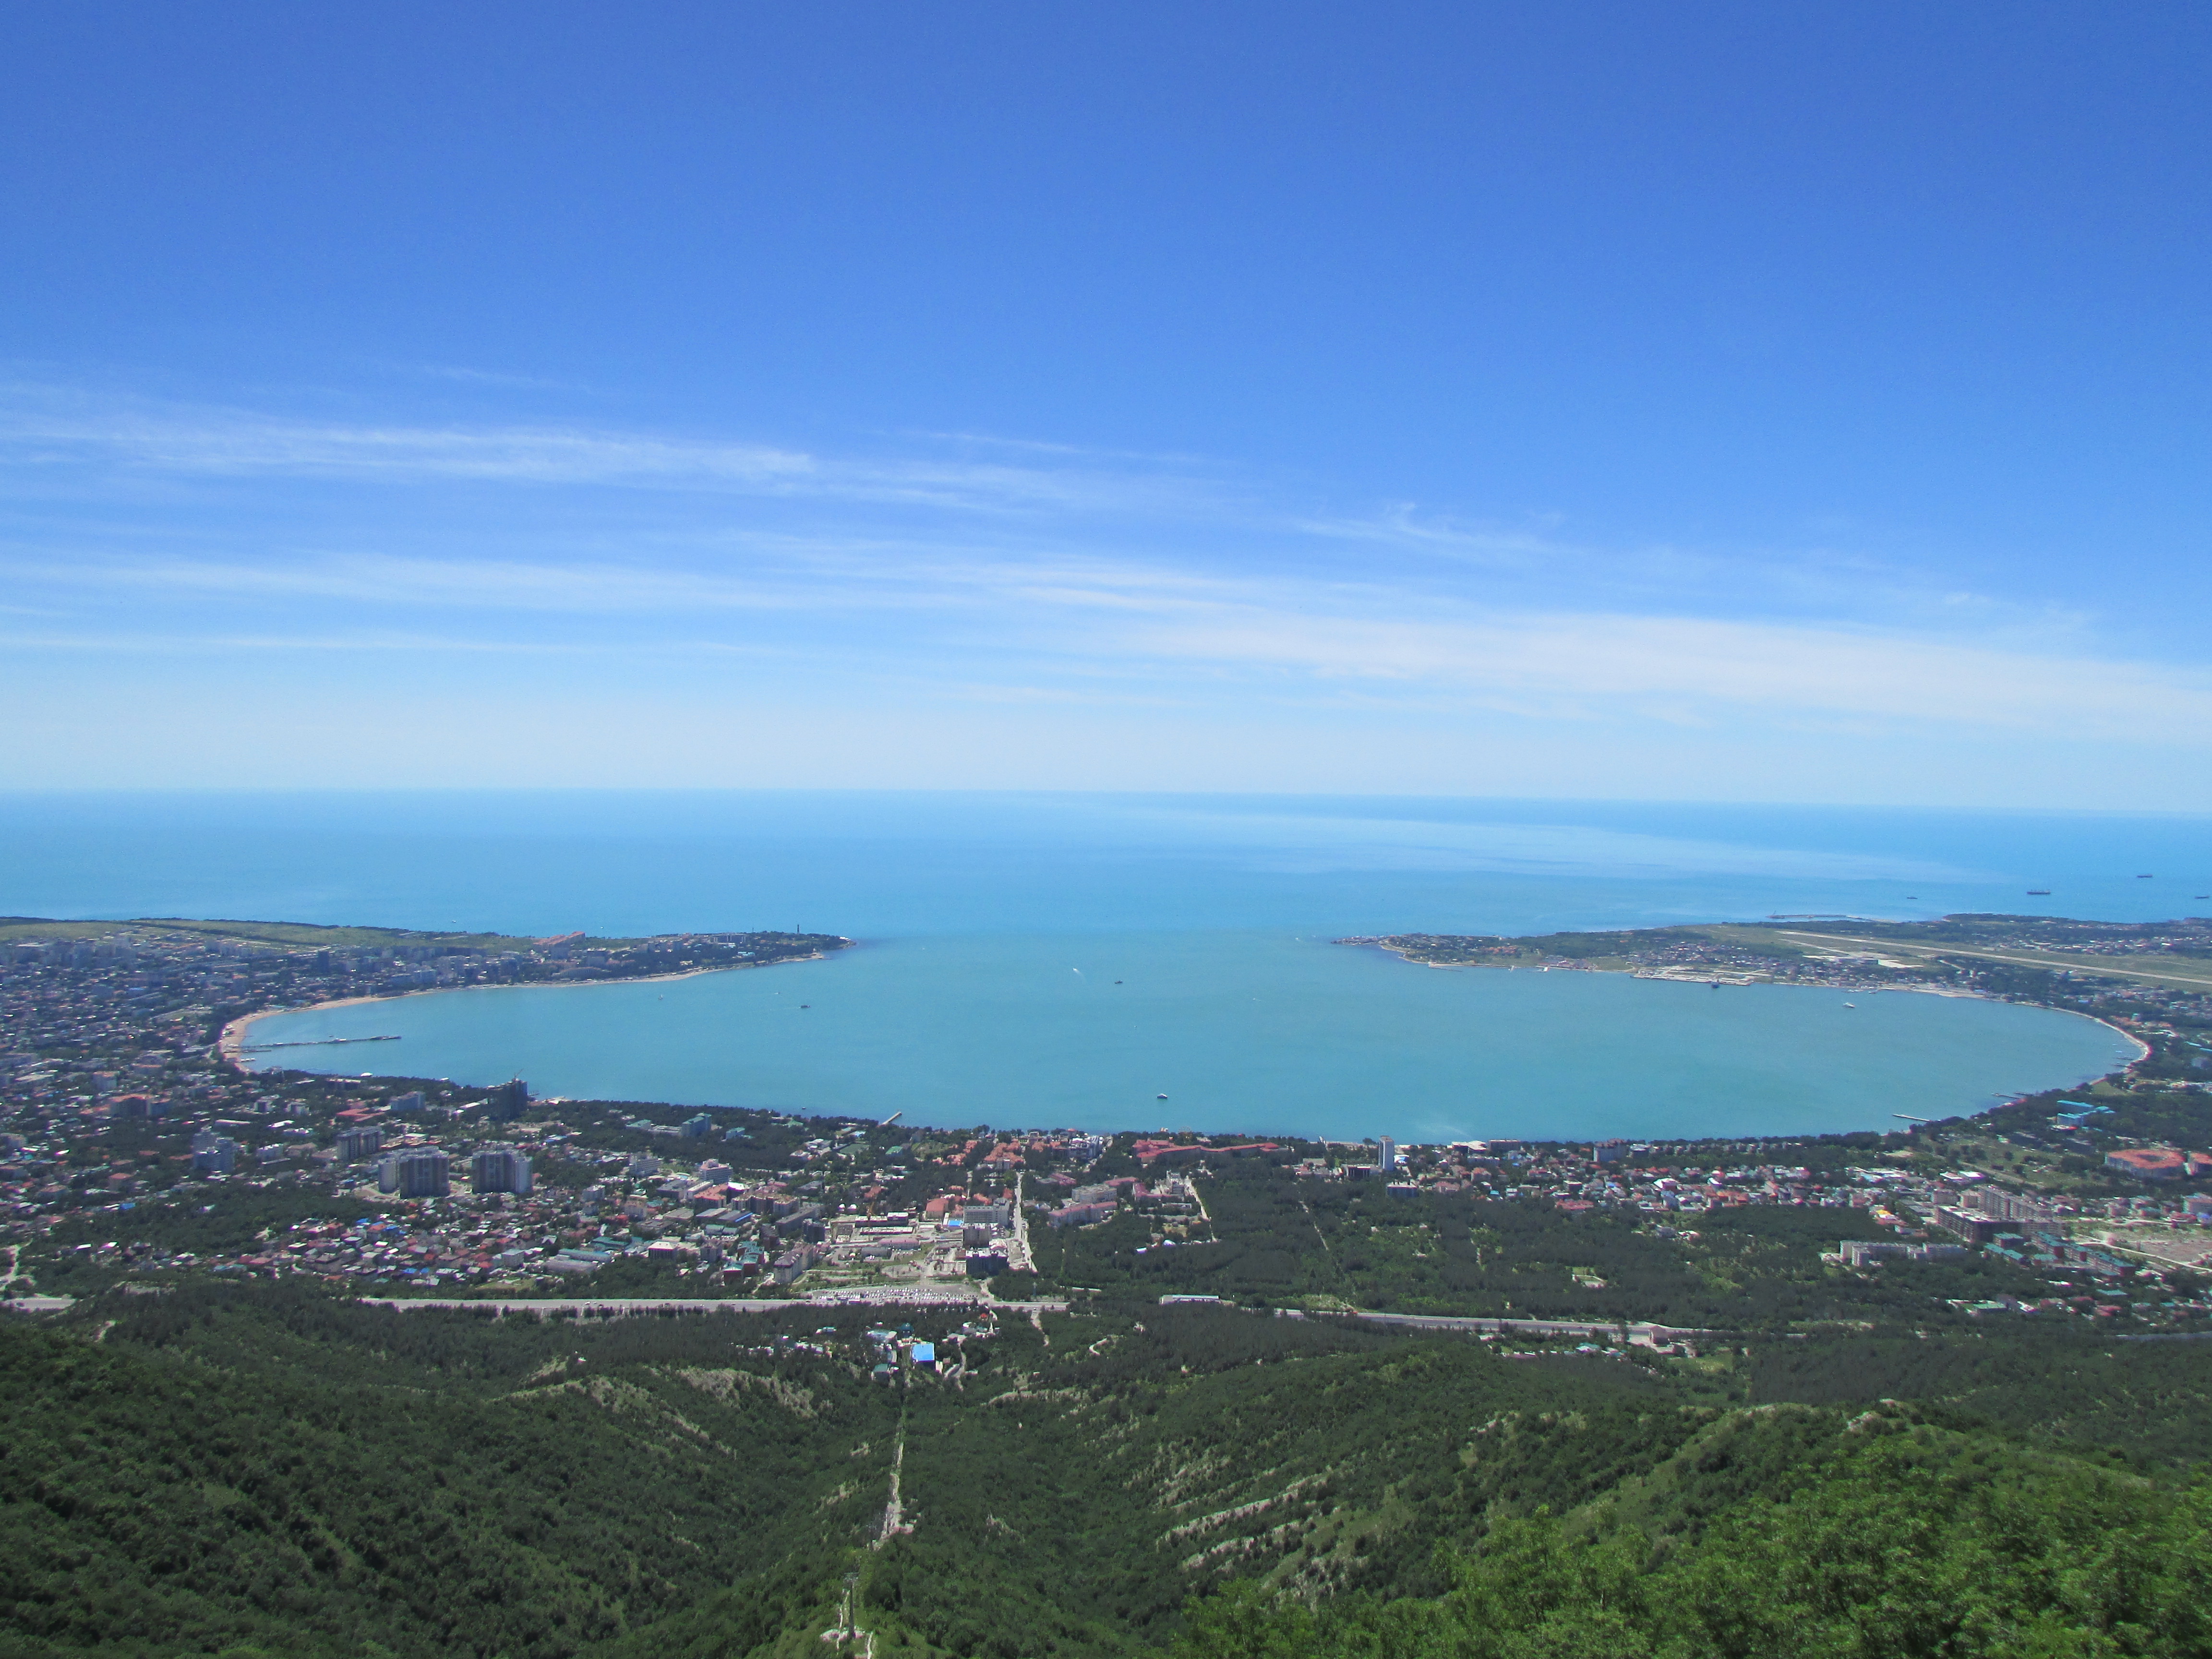
natural, water, sky, cloud, water resources, plant, azure, tree, highland, coastal and oceanic landforms, lake, terrain, horizon, city, landscape, mountainous landforms, hill, natural landscape, mountain range, beach, headland, shore, bird's eye view, urban design, hill station, island, coast, cape, reservoir, cityscape, ocean, peninsula, bay, sound, tourism, vacation, town, loch, channel, lake district, aerial photography, cove, inlet, promontory, suburb, archipelago, panorama, tropics, estuary, cumulus, sea